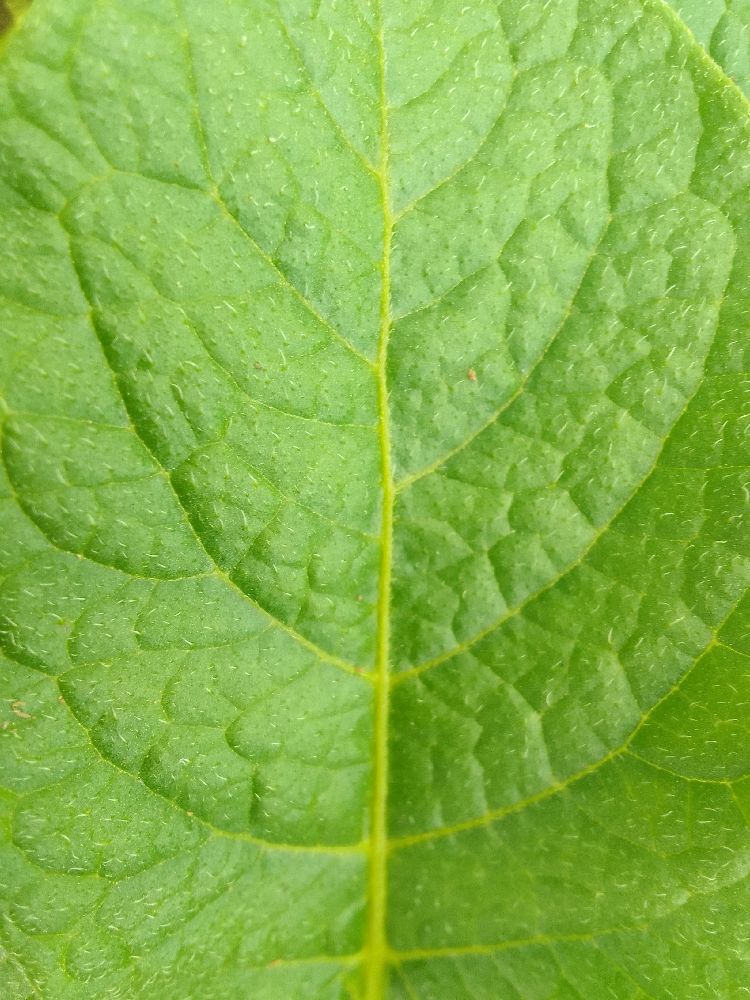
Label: Healthy